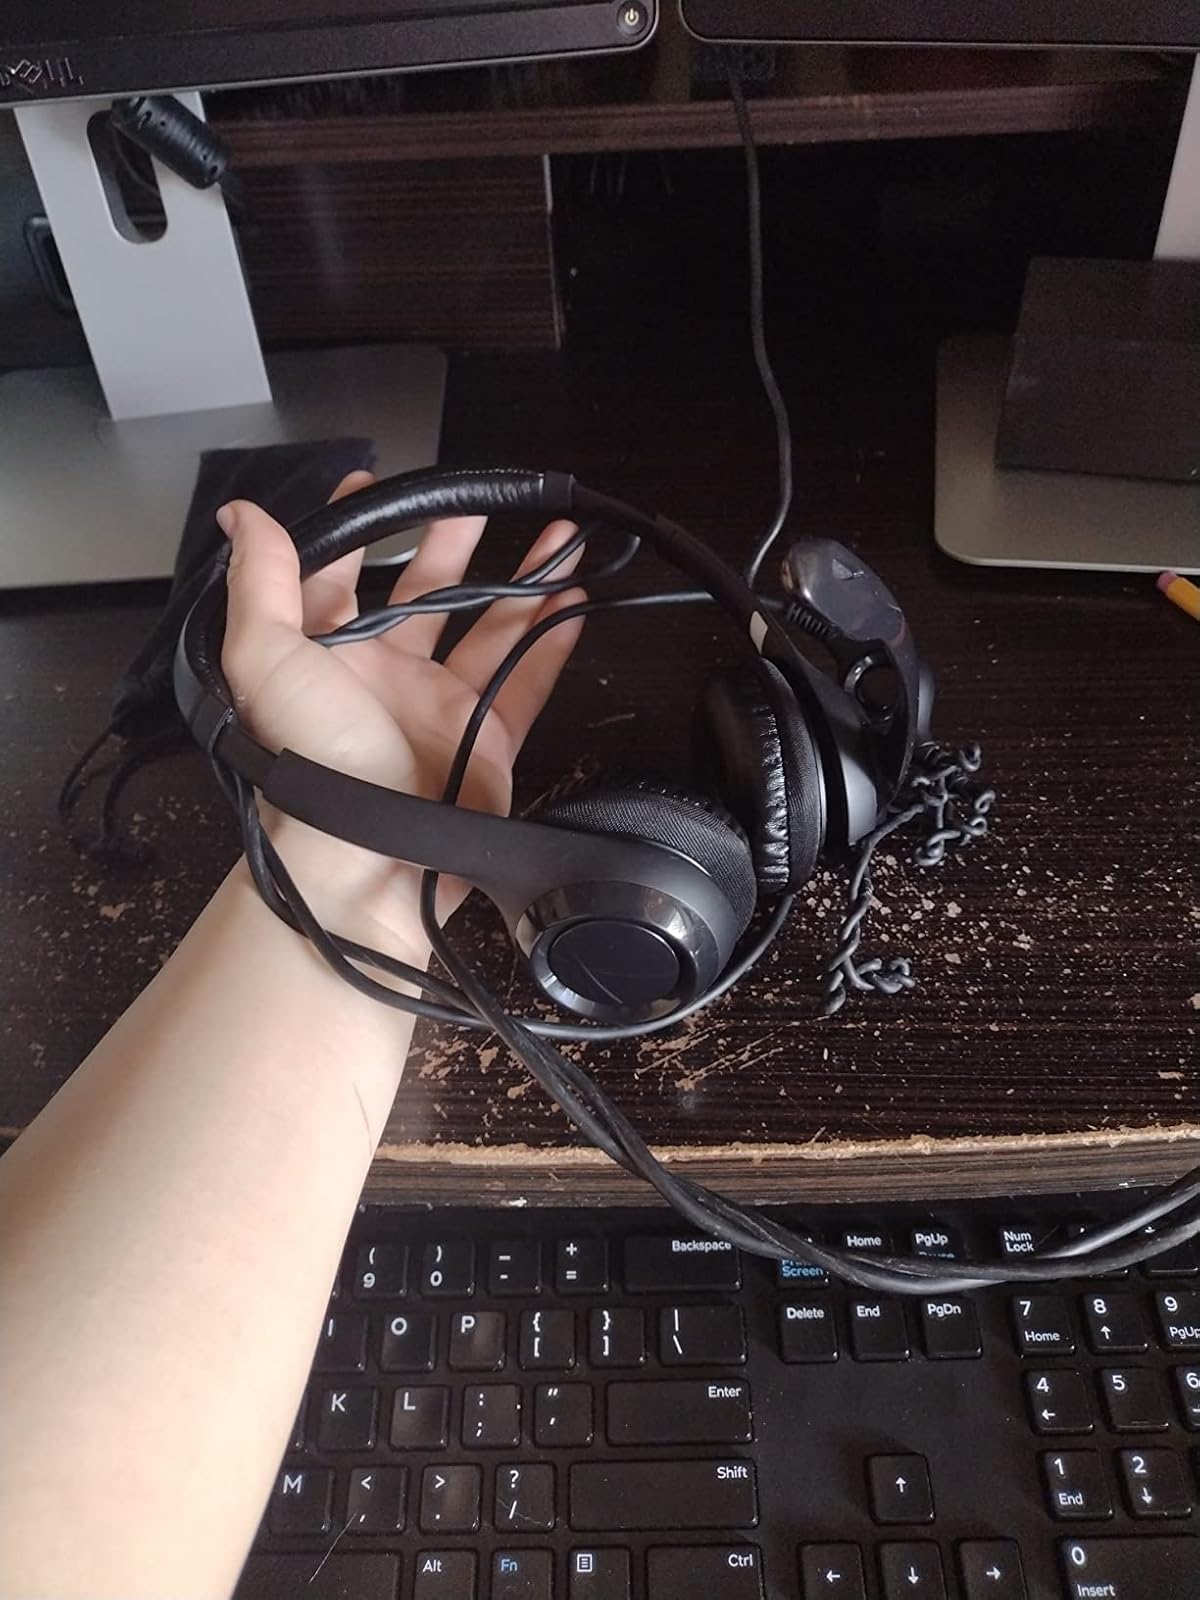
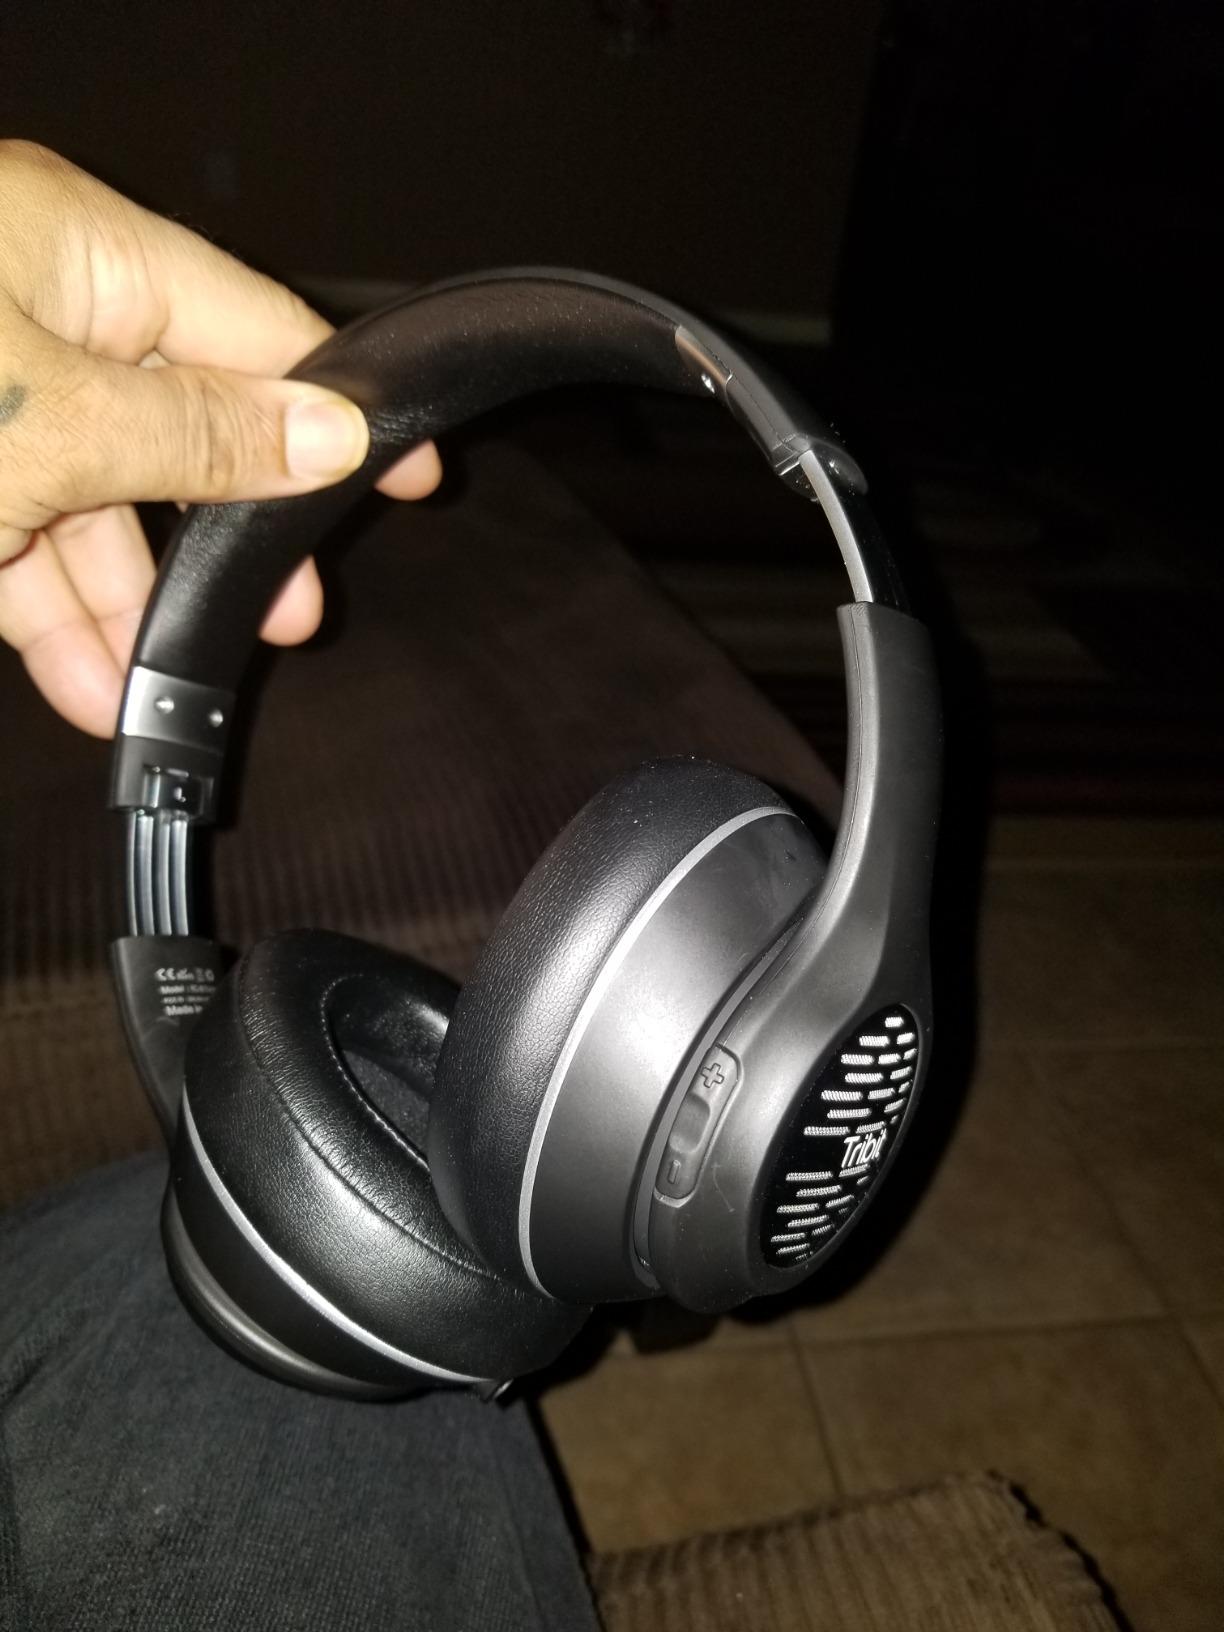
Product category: headphones
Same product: no